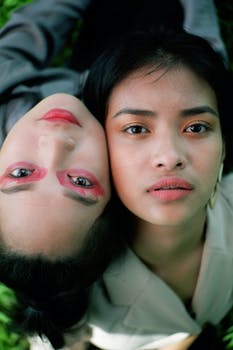
Label: No Watermark